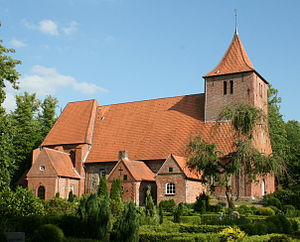
Westensee (kommune)
Catharinenkirche i Westensee
Westensee er en kommune og en by i det nordlige Tyskland, beliggende i Amt Achterwehr under Kreis Rendsborg-Egernførde. Kreis Rendsborg-Egernførde ligger i den centrale del af delstaten Slesvig-Holsten.